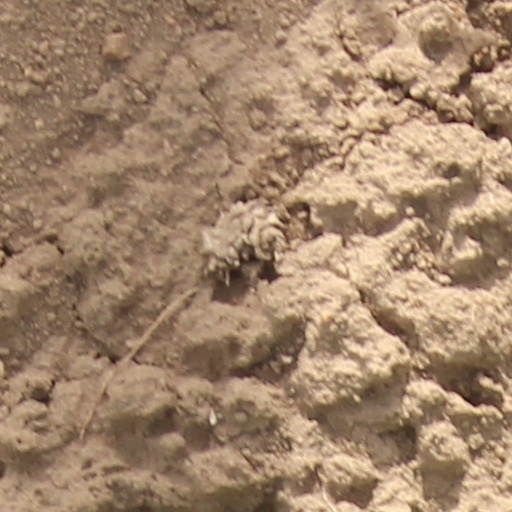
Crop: wheat